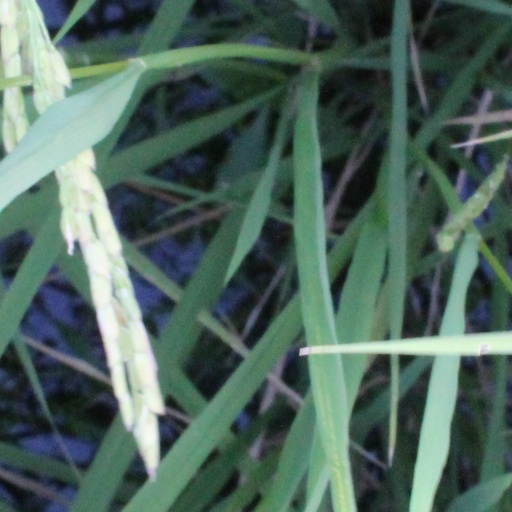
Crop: rice